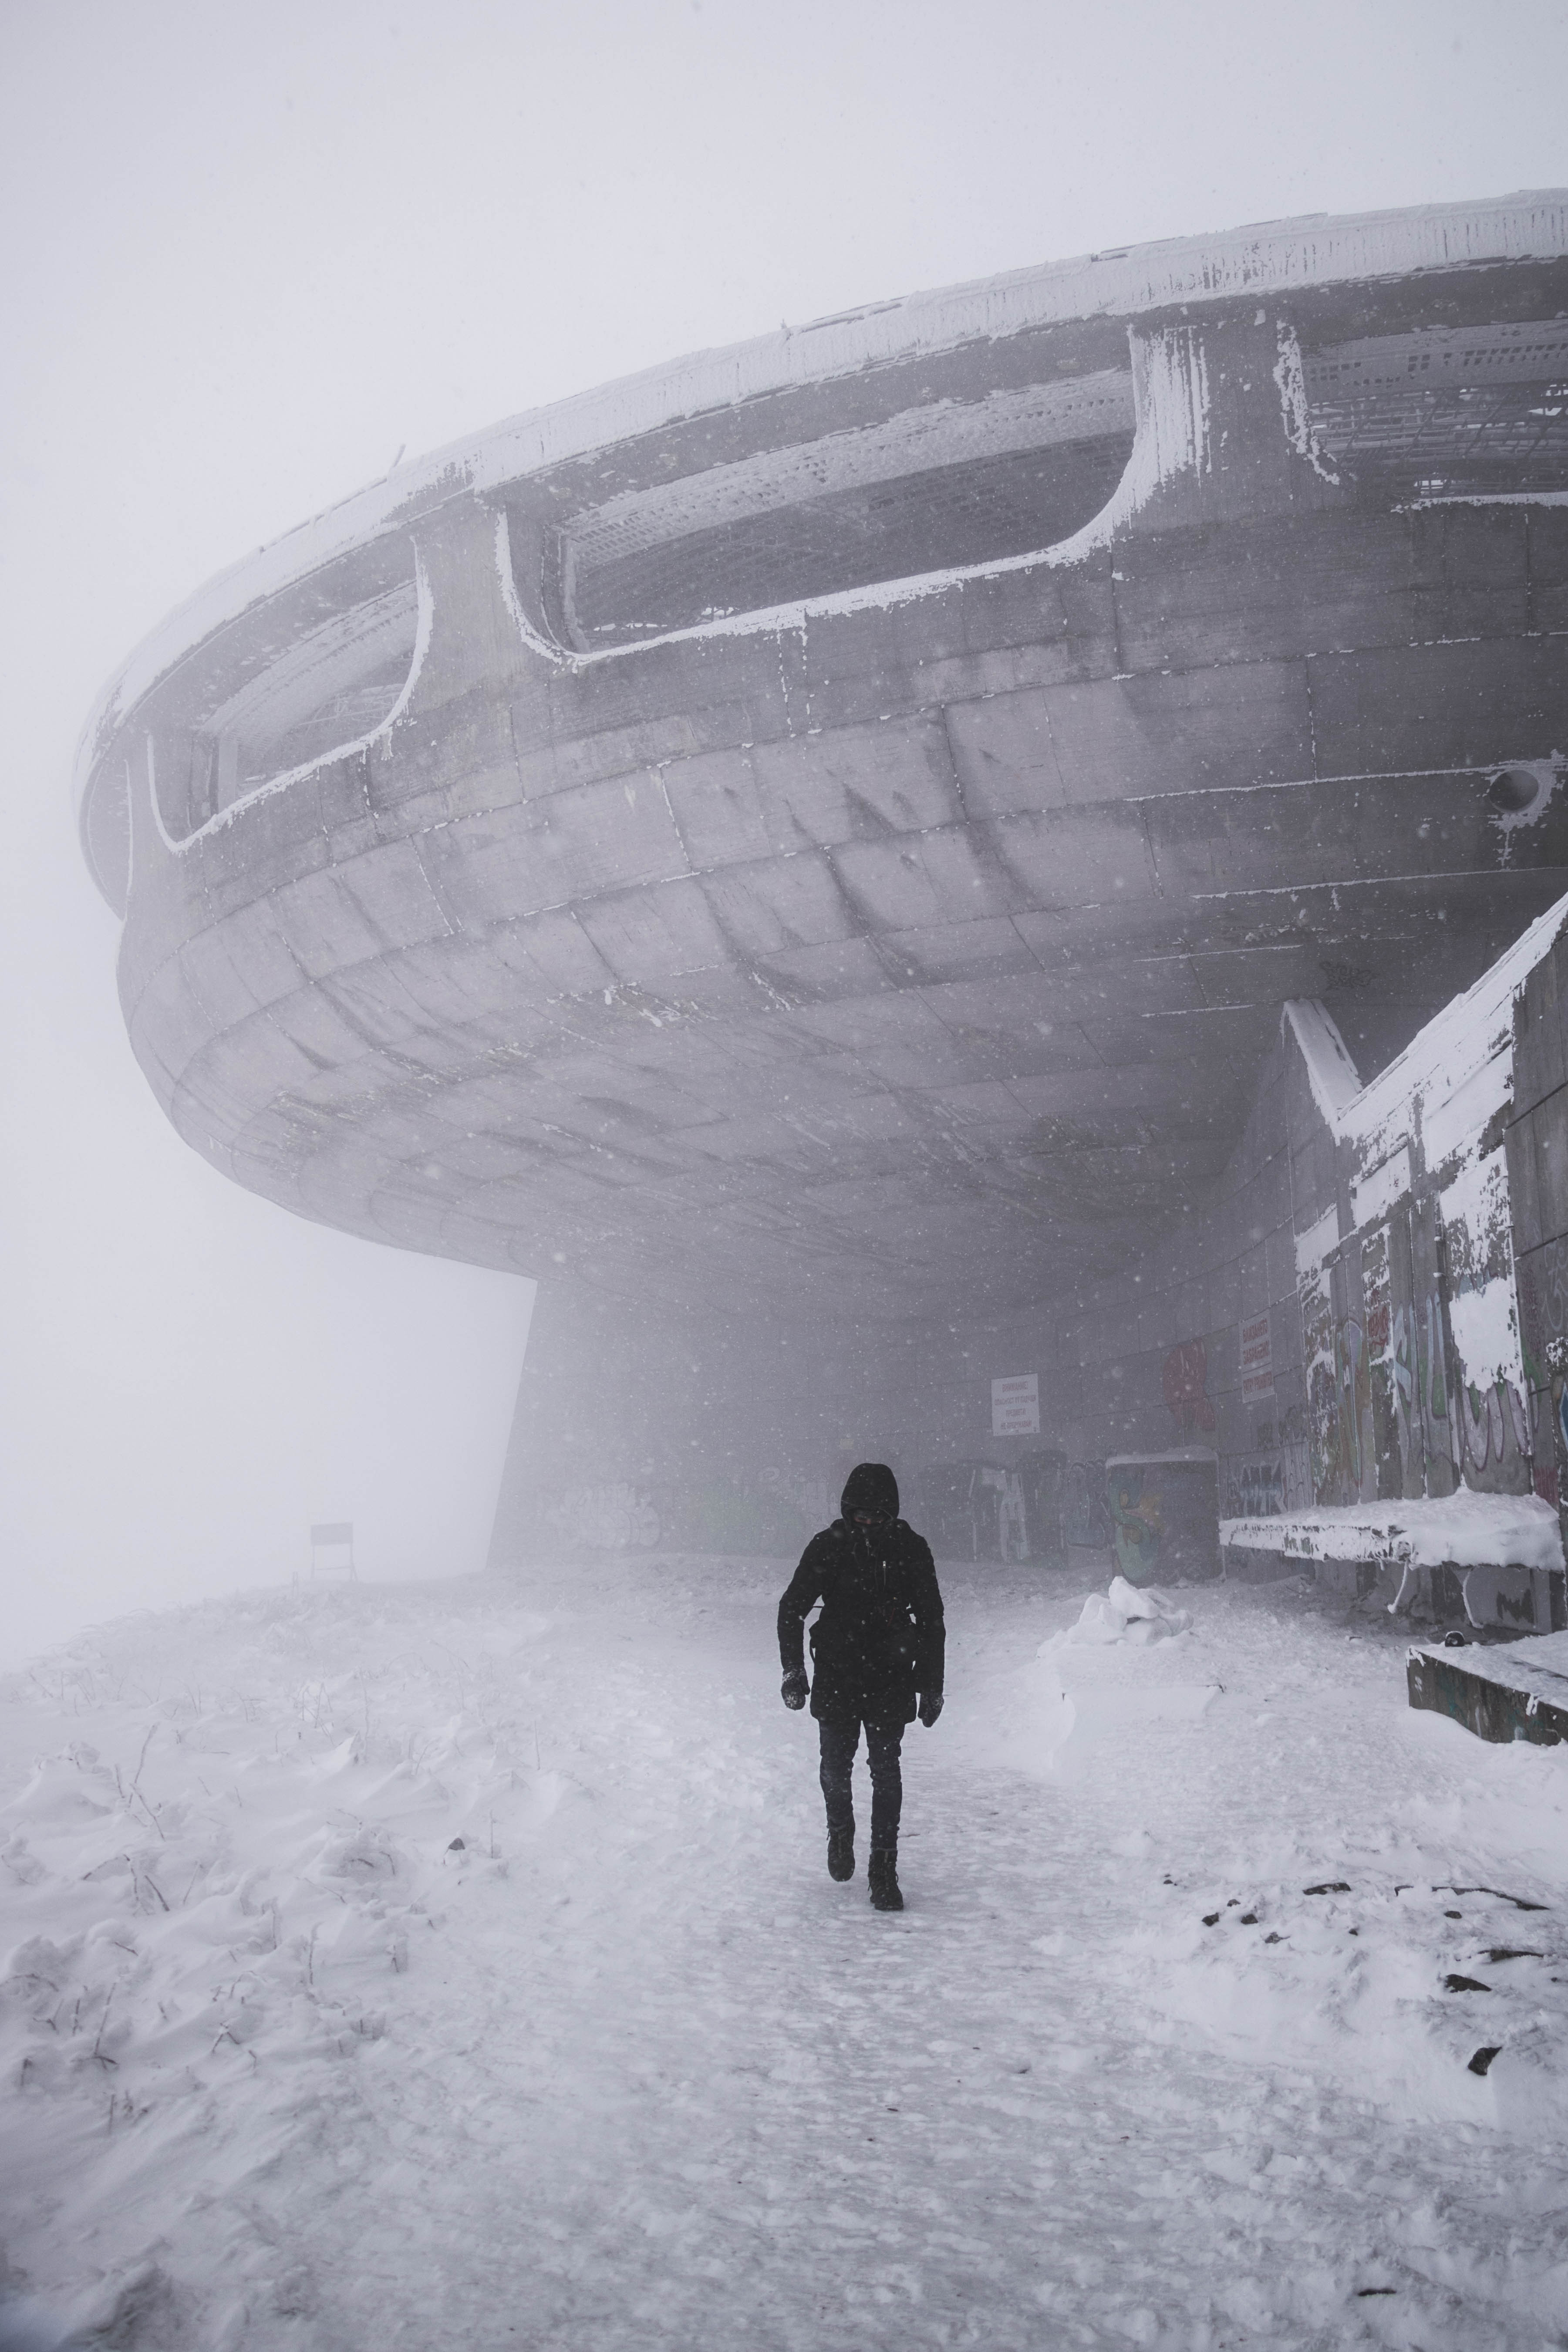
white, snow, freezing, winter, blizzard, black and white, winter storm, monochrome photography, photography, monochrome, ice